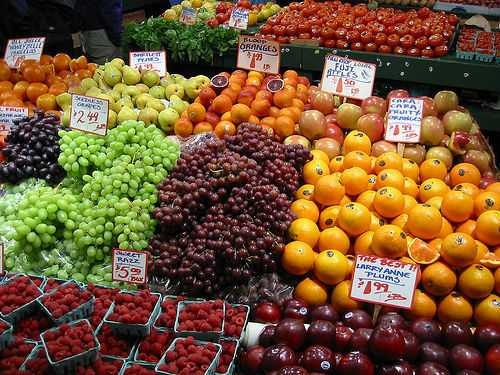
Label: Orange